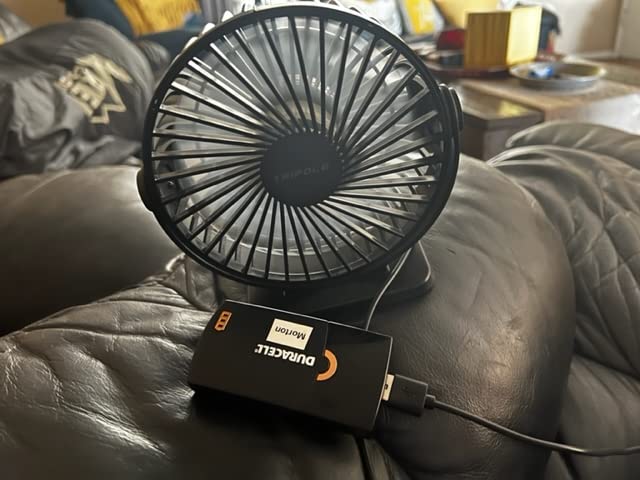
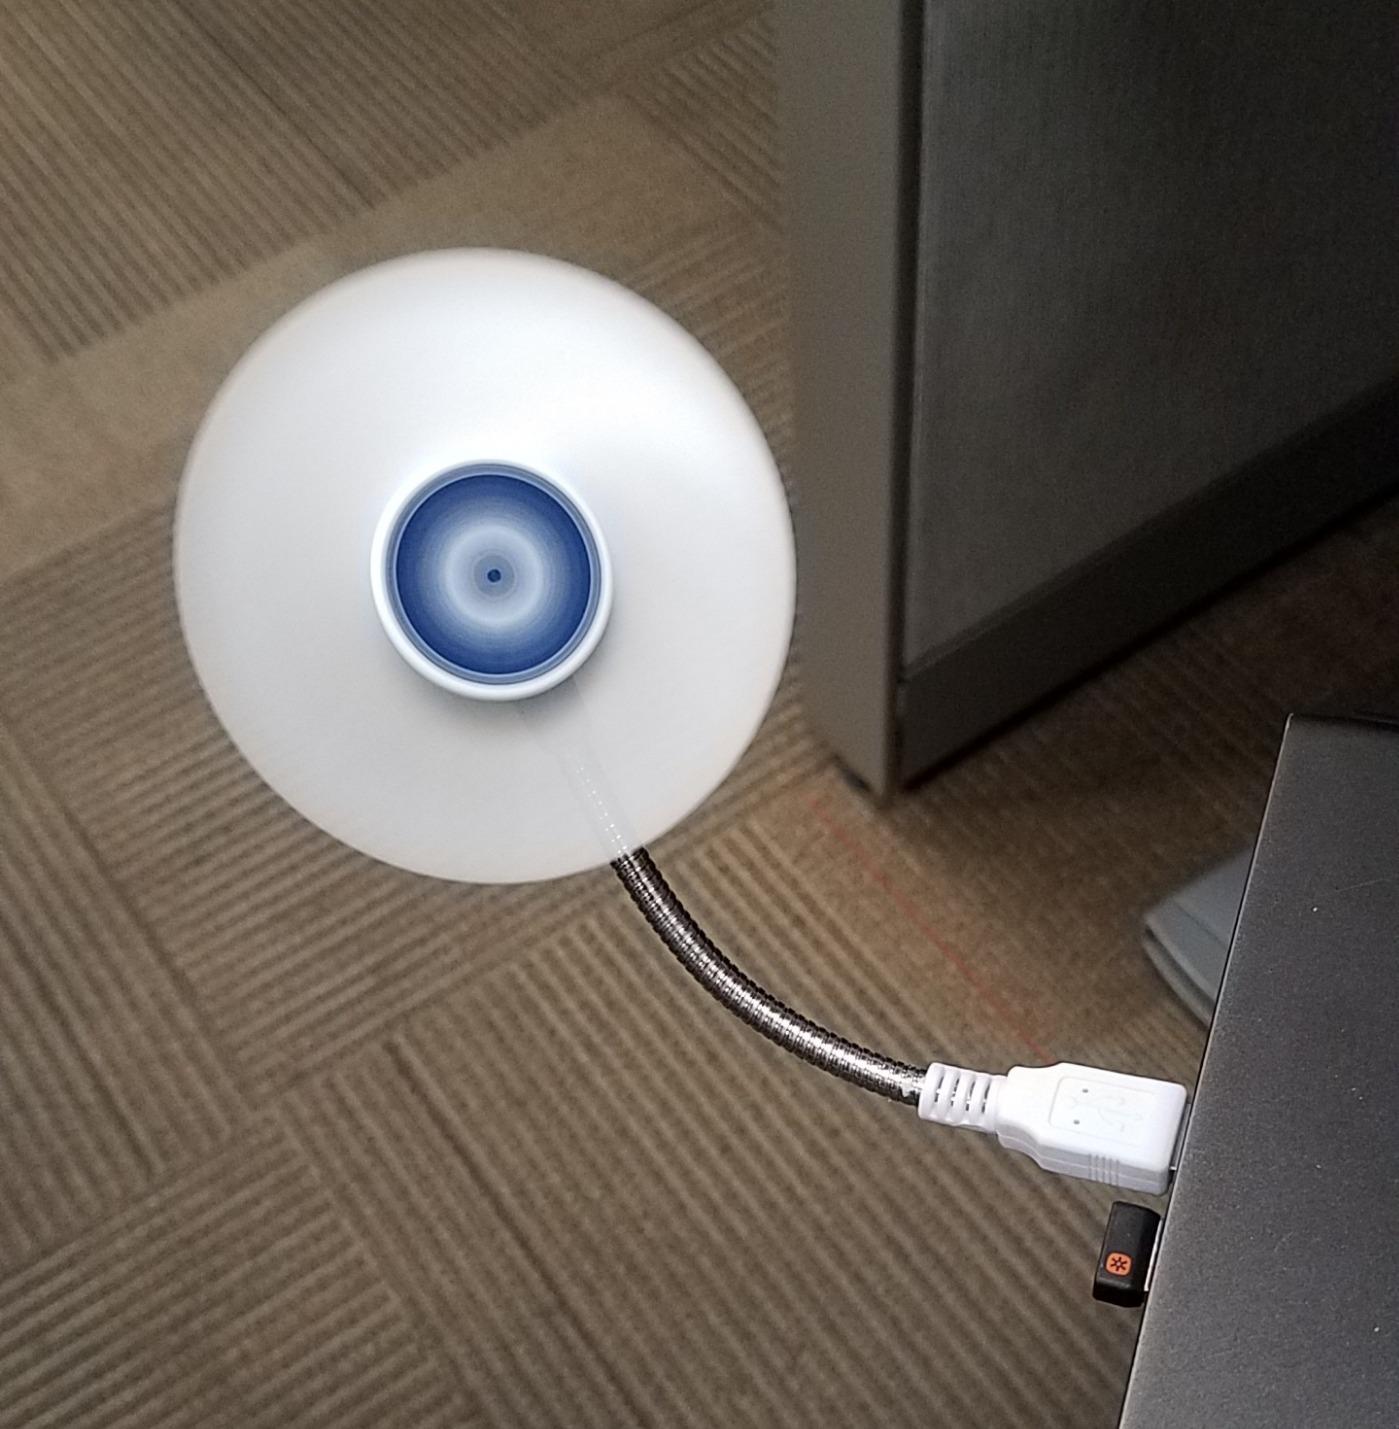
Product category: fan
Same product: no